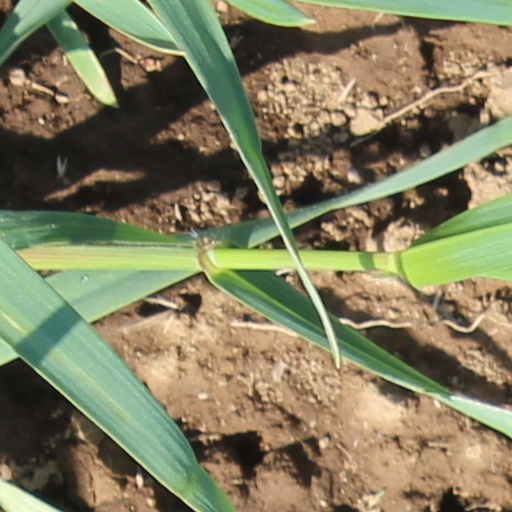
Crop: wheat